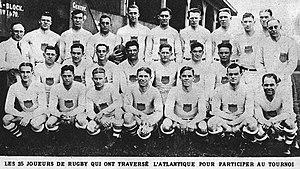
Les Jeux olympiques d'été de 1924, Jeux de la VIIIᵉ olympiade de l'ère moderne, ont été célébrés à Paris, en France, du 4 mai au 27 juillet 1924. Pour ses adieux aux Jeux, le baron Pierre de Coubertin milita en faveur de la capitale française, qui organisa ainsi ses deuxièmes Jeux après ceux de 1900. Ces Jeux démarrent avec le tournoi de Rugby à XV remporté par les États-Unis le 18 mai, mais la plupart des épreuves ont lieu en juillet après la Cérémonie d'Ouverture qui a lieu le 5 juillet au Stade olympique de Colombes.
Le rugby à XV, aussi appelé rugby union dans les pays anglophones, qui se joue par équipes de quinze joueurs sur le terrain avec des remplaçants, est la variante la plus pratiquée du rugby, famille de sports collectifs, dont les spécificités sont les mêlées et les touches, mettant aux prises deux équipes qui se disputent un ballon ovale, joué à la main et au pied.
Le rugby à XV apparaît pour la quatrième fois au programme lors des Jeux olympiques d'été de 1924 de Paris. Trois équipes sont en lice, les États-Unis, la France et la Roumanie.
Le rugby à XV est un sport mineur aux États-Unis. Sport en développement, il est joué au niveau des jeunes, des lycées, des clubs sportifs, des semi-professionnels et des professionnels. L'IRB considère que l'équipe nationale est une équipe de deuxième division, donc une équipe au statut « amateur », pas comparable avec l'élite de ce sport, comme l'Australie, la Nouvelle-Zélande, l'Afrique du Sud, l'Angleterre, ou le pays de Galles.
l'histoire du rugby à XV commence au XIXᵉ siècle, étant codifié pour la première fois le 7 septembre 1846 à Rugby. Un premier schisme en 1863 sépare football et rugby. En 1895, après des désaccords sur la compensation des heures de travail perdue, une d'une sécession se produit pour créer le rugby à XIII, ou rugby league.
L'équipe des États-Unis de rugby à XV est l'équipe représentant les États-Unis dans les compétitions internationales majeures de rugby à XV.